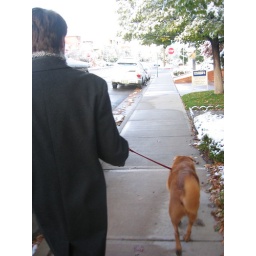
walking joe's dog in denver